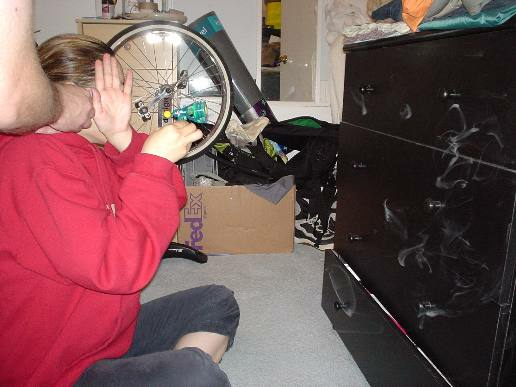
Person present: Yes